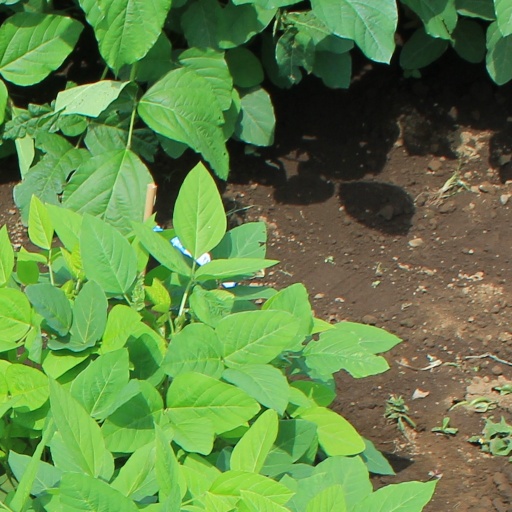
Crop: soybean